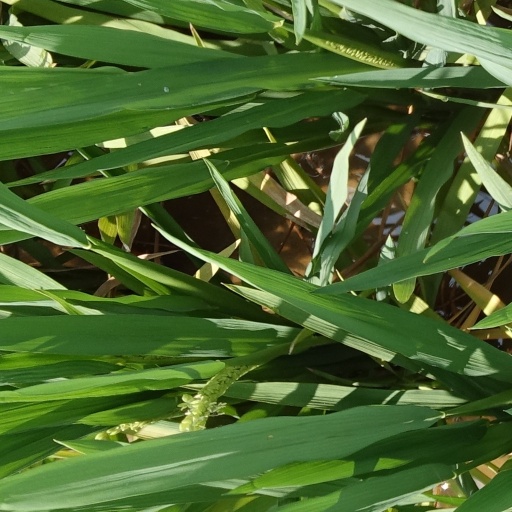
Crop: rice